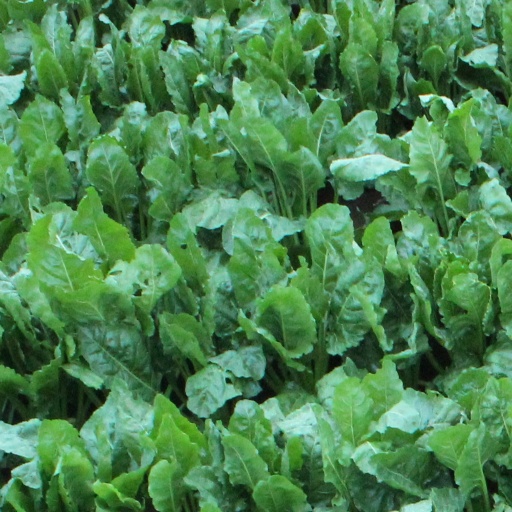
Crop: sugar beet